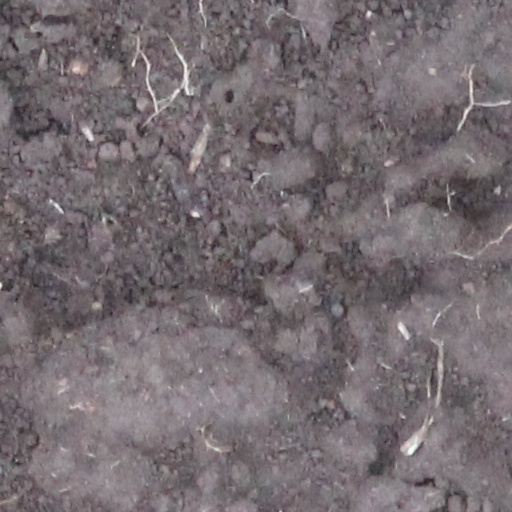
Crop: wheat